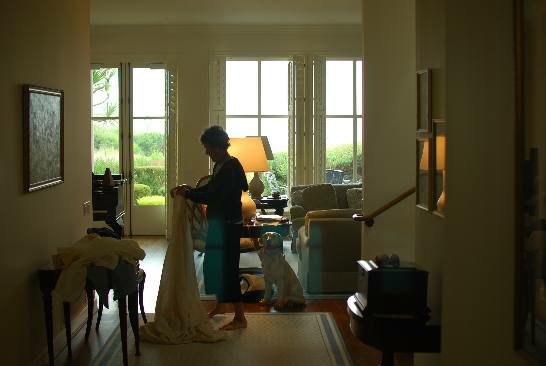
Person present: Yes